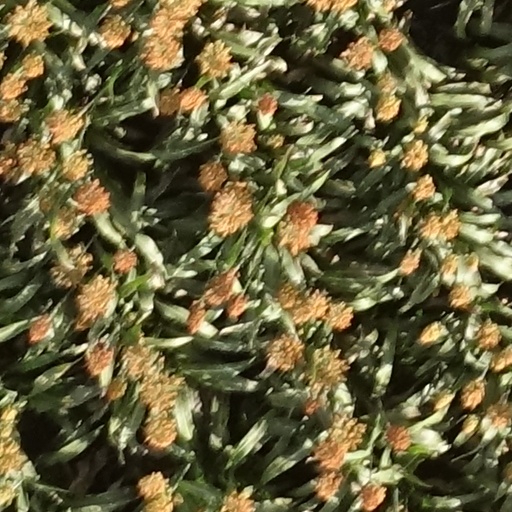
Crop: sorghum